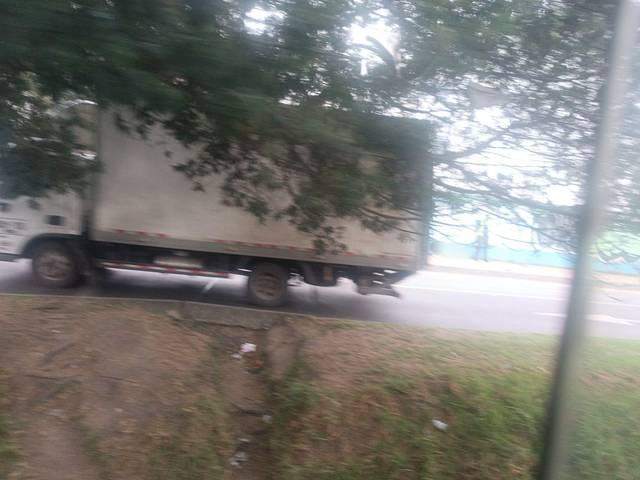
Region: Colombia
Coordinates: 4.699, -74.033